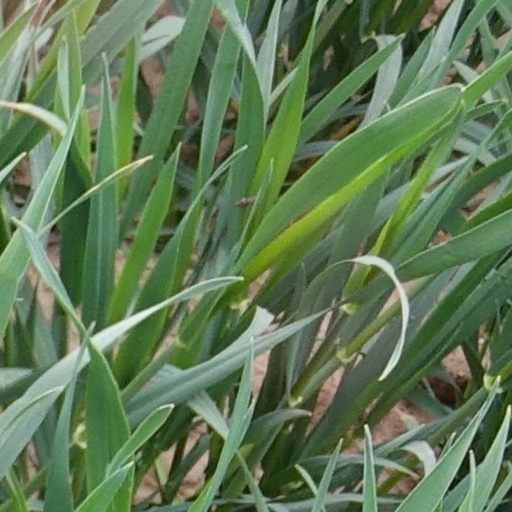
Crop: wheat